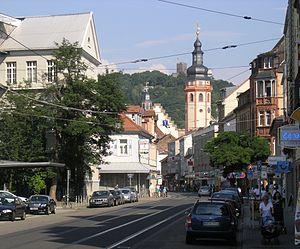
Durlach
Karlsruhe, en français Carlsruhe, est une ville d'Allemagne, située dans le Land de Bade-Wurtemberg. Elle est le siège du Tribunal constitutionnel fédéral et de la Cour fédérale de justice. Au 31 décembre 2015, la ville comptait 307 755 habitants, ce qui en fait la deuxième ville du Bade-Wurtemberg après Stuttgart et avant Mannheim.